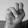
ASL letter: N